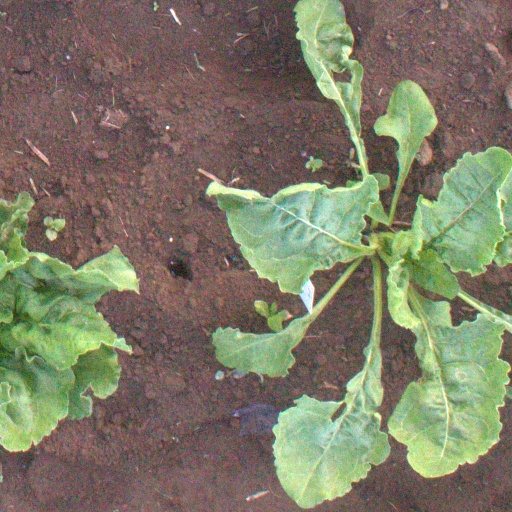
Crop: sugar beet